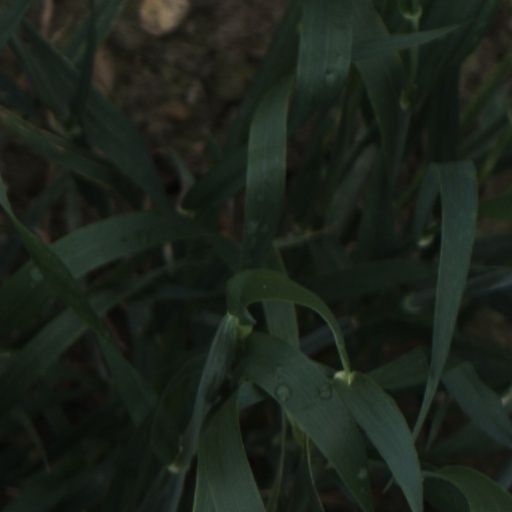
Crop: wheat